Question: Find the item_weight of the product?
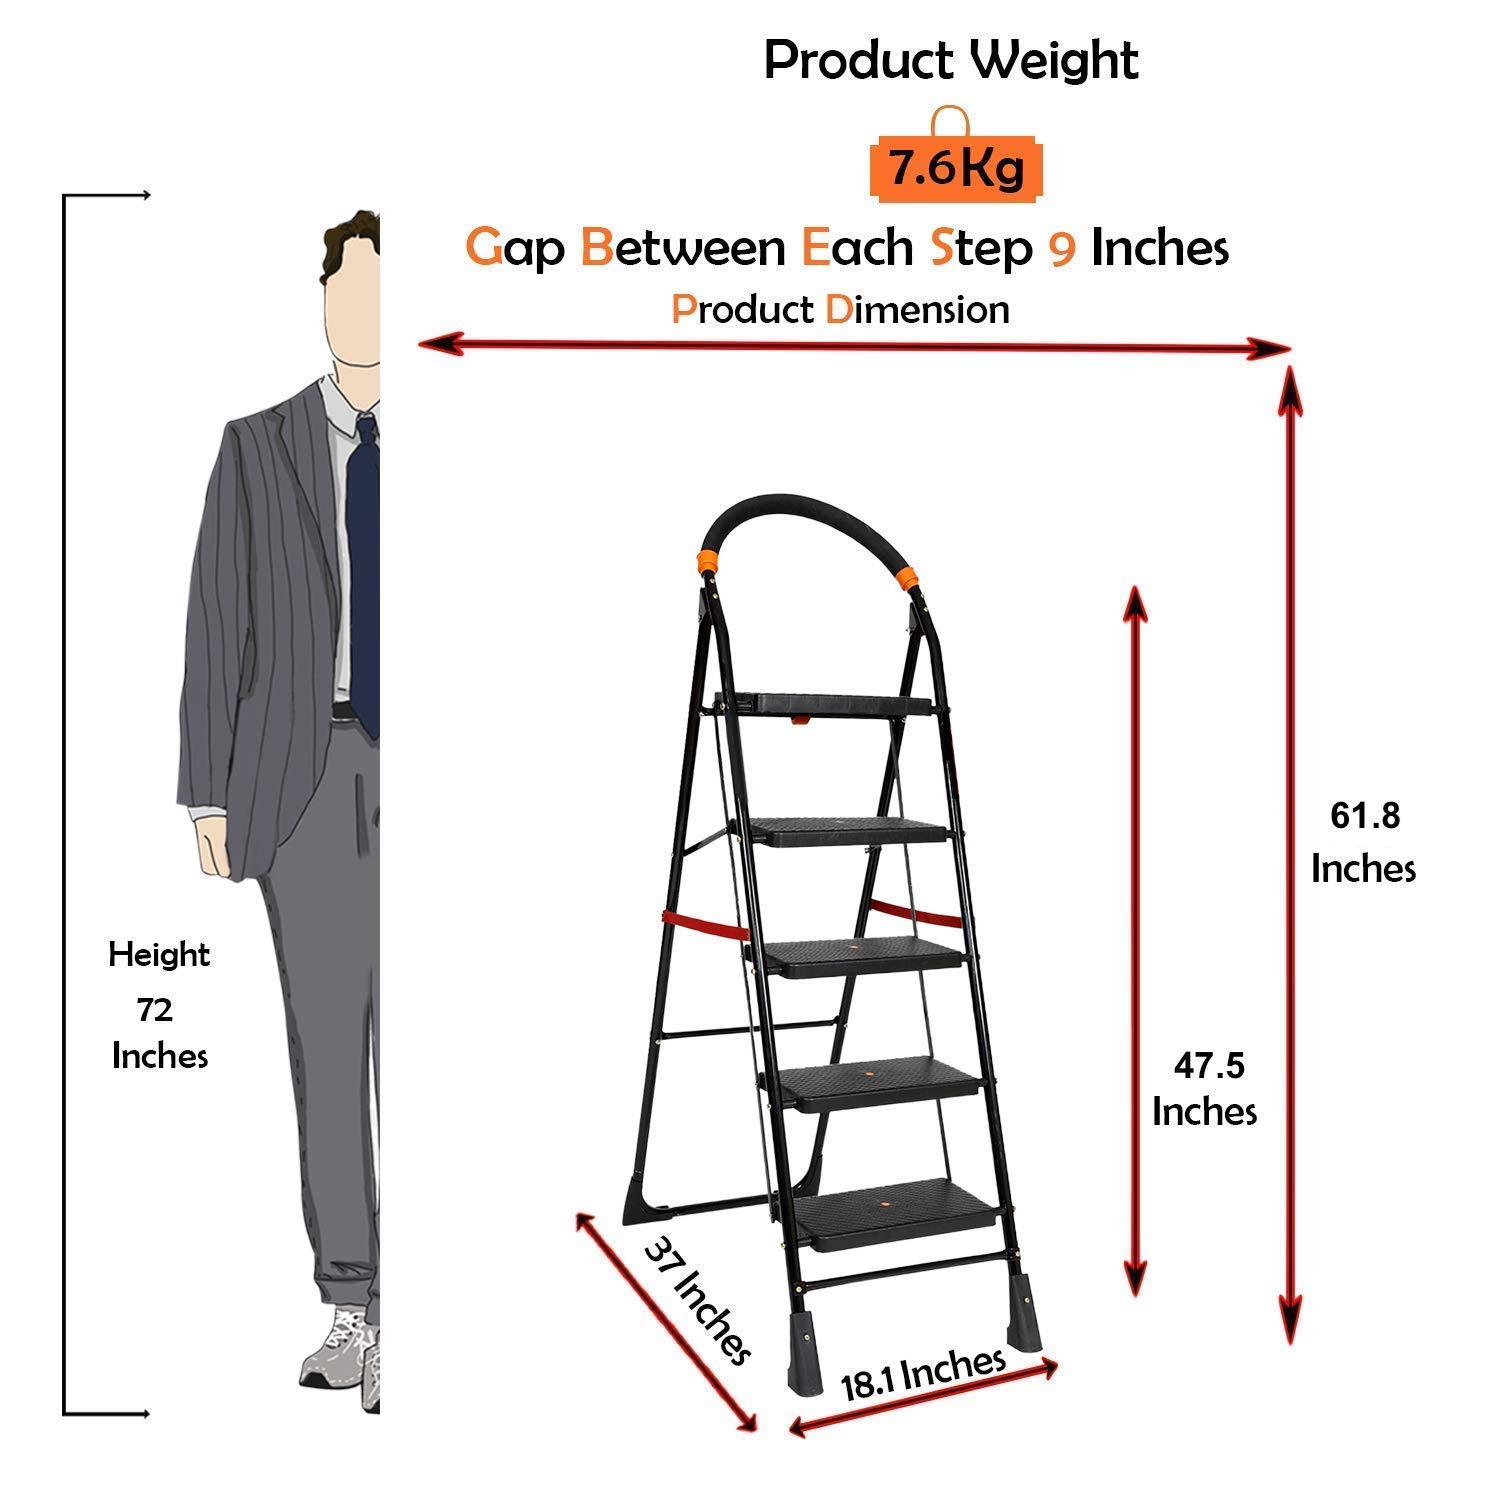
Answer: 7.6 kilogram